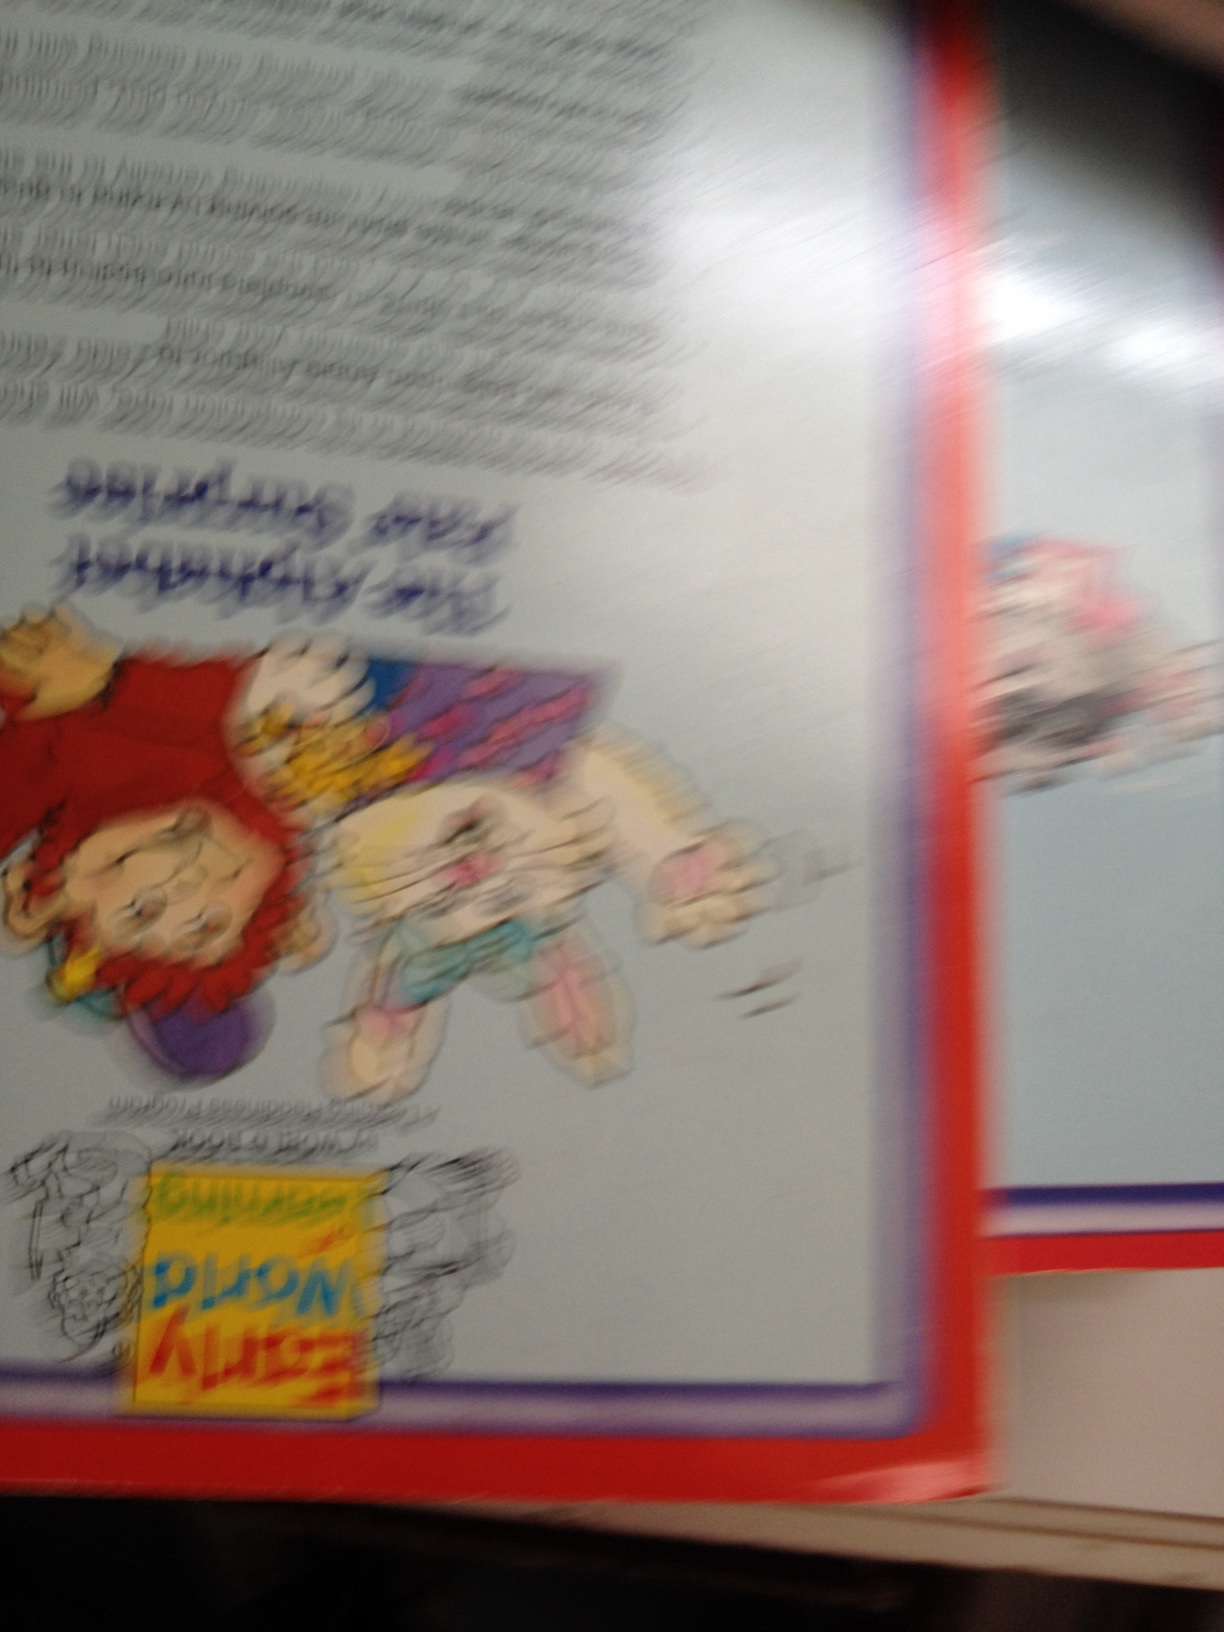Question: What book is this?
Answer: unanswerable